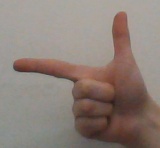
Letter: yaa